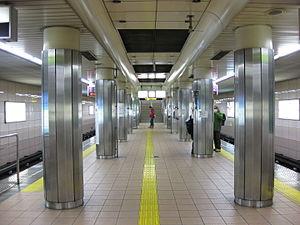
Tanimachi 6-chome est une station du métro d'Osaka sur les lignes Nagahori Tsurumi-ryokuchi et Tanimachi dans l'arrondissement de Chūō à Osaka.